Wartislaw I

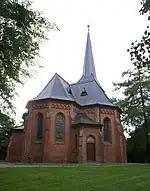
Wartislaw Memorial Church, Stolpe.

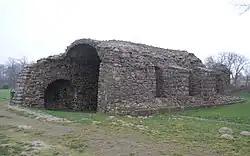
Ratibor, Wartislaw's brother, founded Stolpe Abbey, Pomerania's oldest monastery, in Wartislaw's memory.

Wartislaw I ("Warcisław I"; – August 9, 1135) was the first historical ruler of the Duchy of Pomerania and the founder of the Griffin Dynasty.